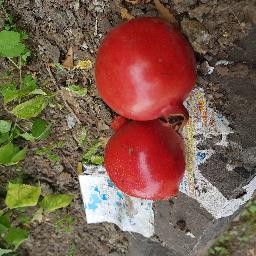
Fruit: Pomegranate
Quality: Good